Daniel Rickardsson

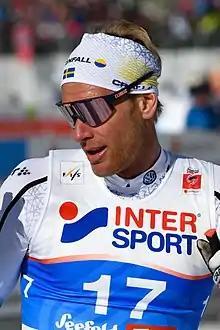
Rickardsson in March 2019

Jan Olof Daniel Rickardsson (born 15 March 1982) is a Swedish retired cross-country skier who started competing in 2002.